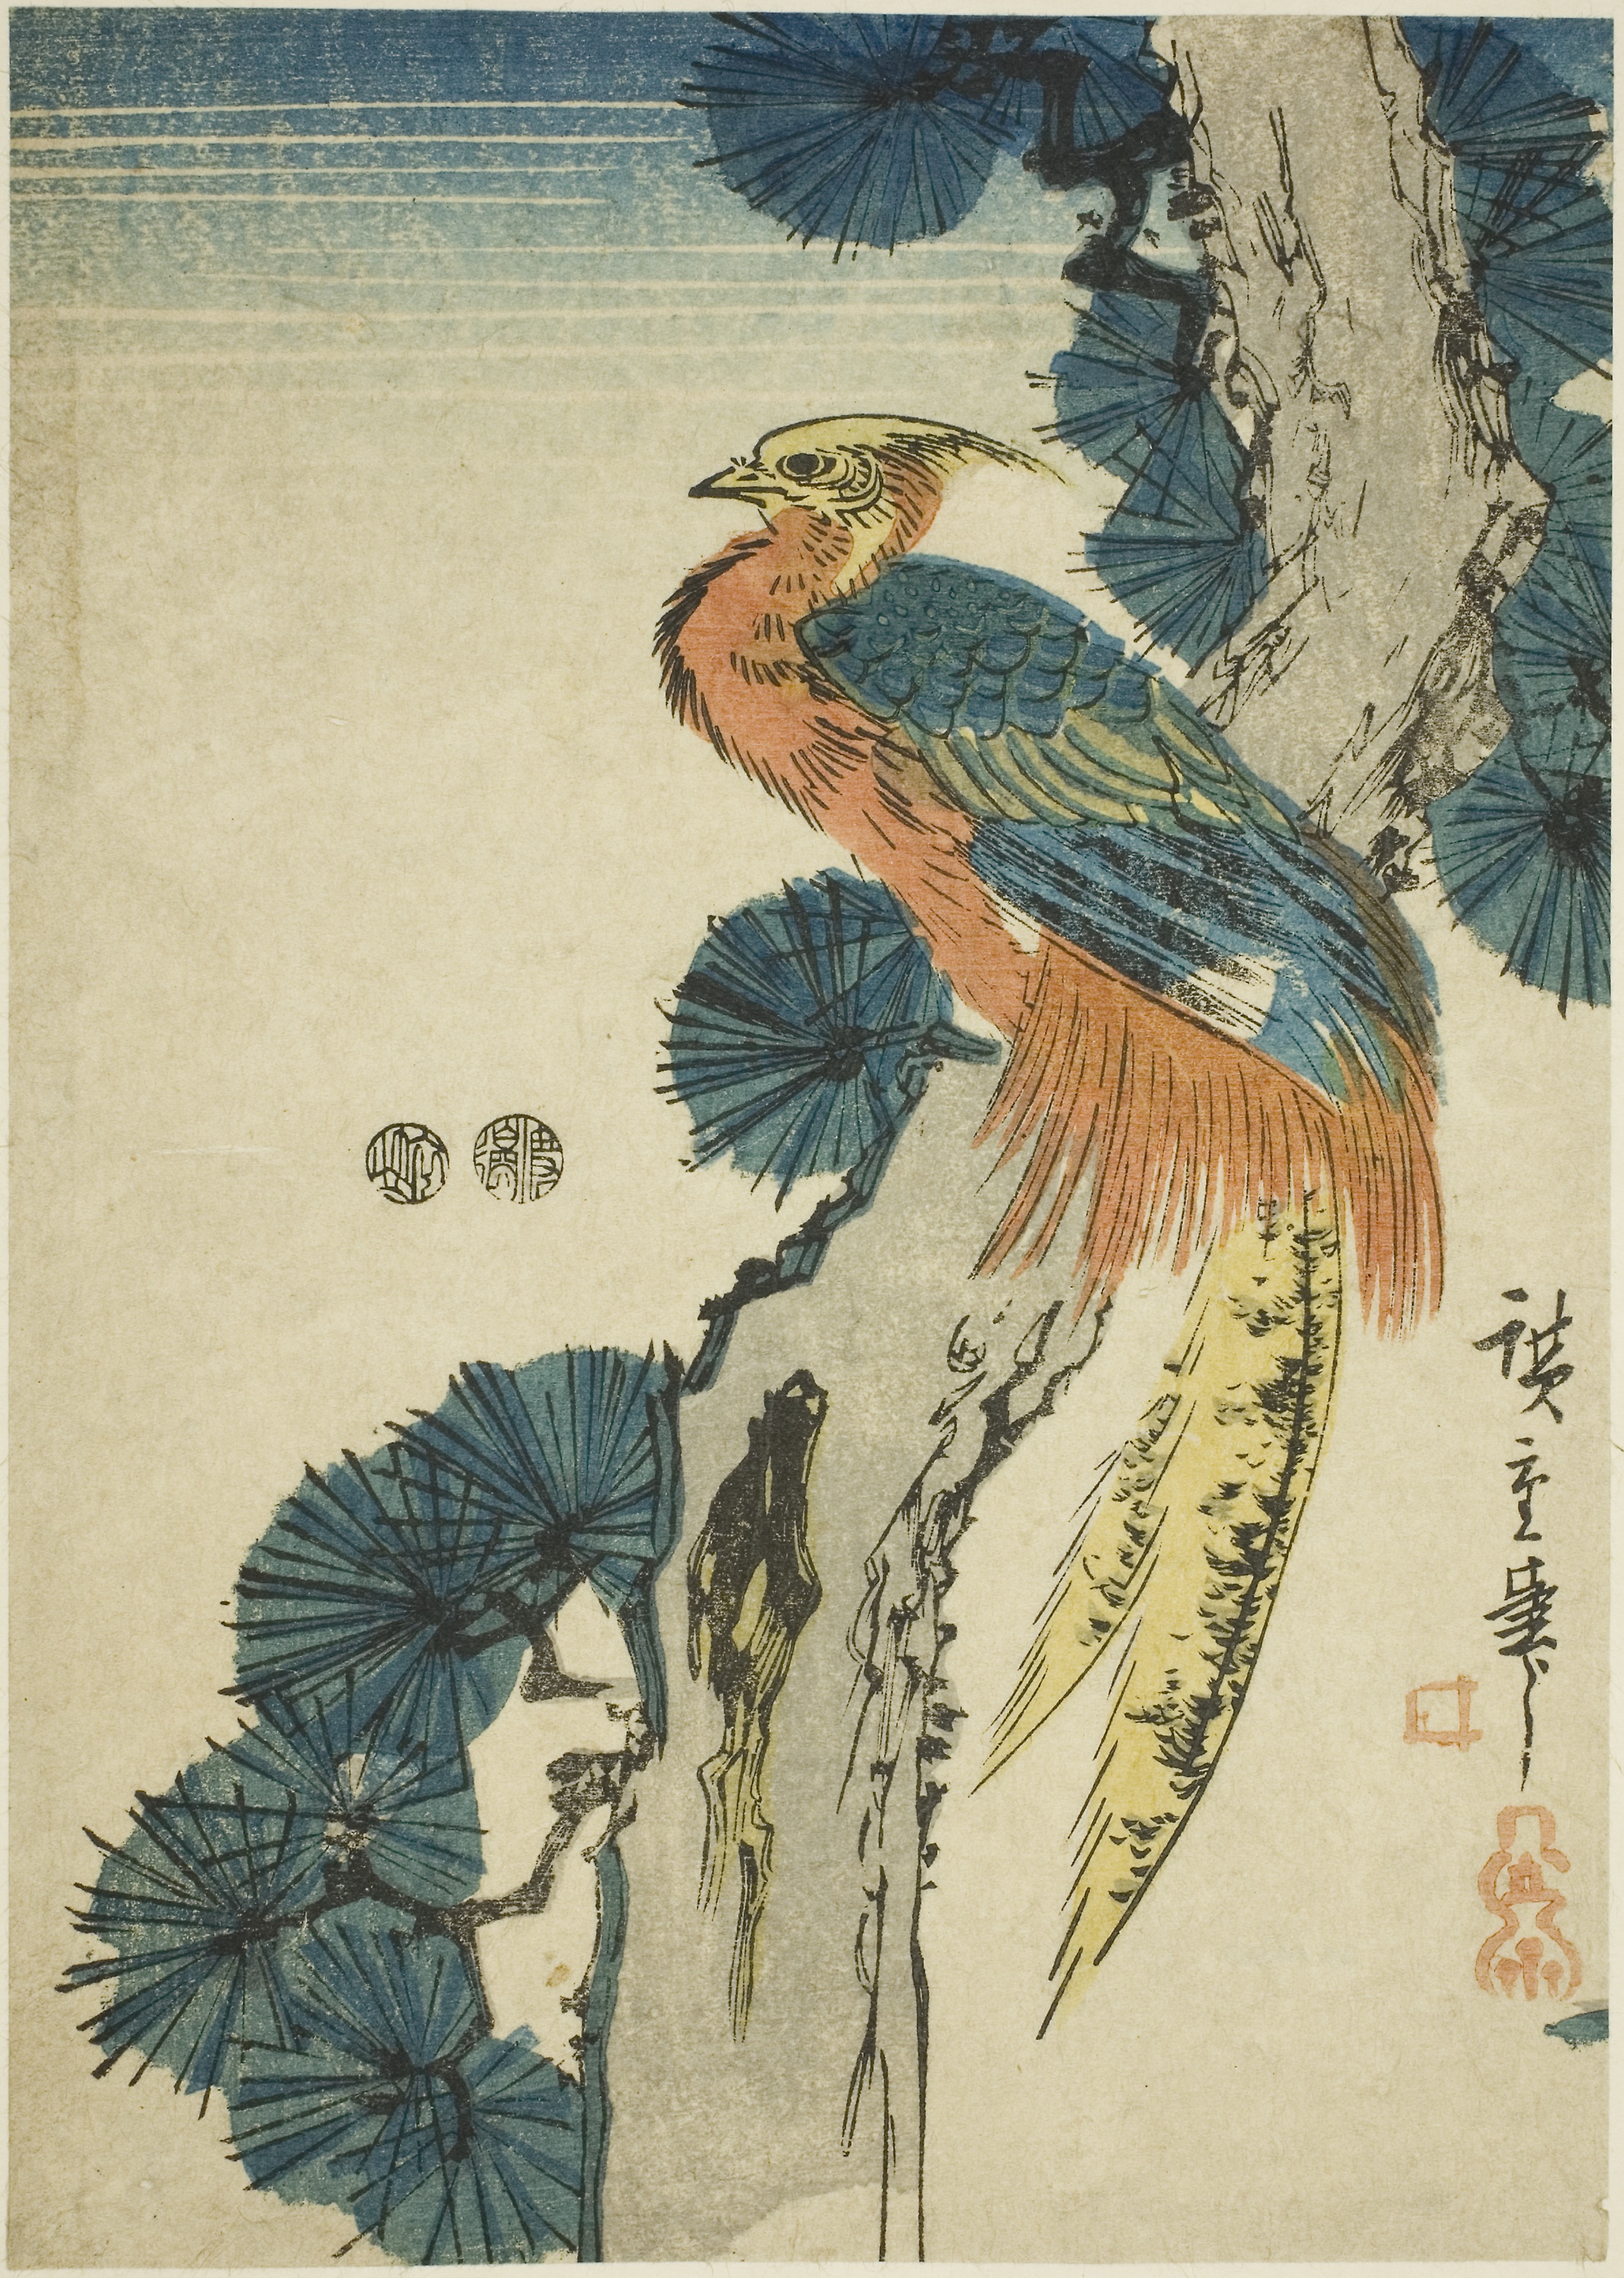
bird, illustration, whooping crane, great blue heron, heron, painting, art, great heron, egret, pelecaniformes